Rob Carlton

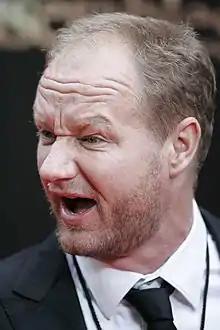
Carlton at the premiere of "Les Misérables" in Sydney in December 2012

Rob Carlton (born 4 May 1971) is a Logie Award winning Australian actor and writer. He is best known for writing and starring in the comedy series "Chandon Pictures". He also had starring roles in the comedy satire "The Hollowmen" and Netflix's television adaptation of" Boy Swallows Universe". His father was Jim Carlton, Australian businessman, politician, and humanitarian.